Thirupathi Ezhumalai Venkatesa

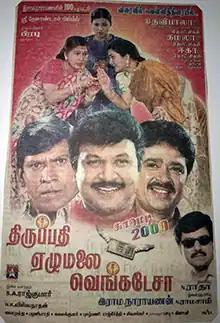
Poster

Thirupathi Ezhumalai Venkatesa is a 1999 Indian Tamil-language comedy film directed by Rama Narayanan. The film stars Prabhu, S. Ve. Shekher, Vadivelu, Roja, Urvashi and Kovai Sarala. It was released on 4 December 1999. The film was Rama Narayanan's 100th film and was a hit at the box office. The film was remade in Telugu as "Tirumala Tirupati Venkatesa" (2000) with Roja and Sarala reprising their roles, and in Kannada as "Yarige Beda Duddu" (2001).